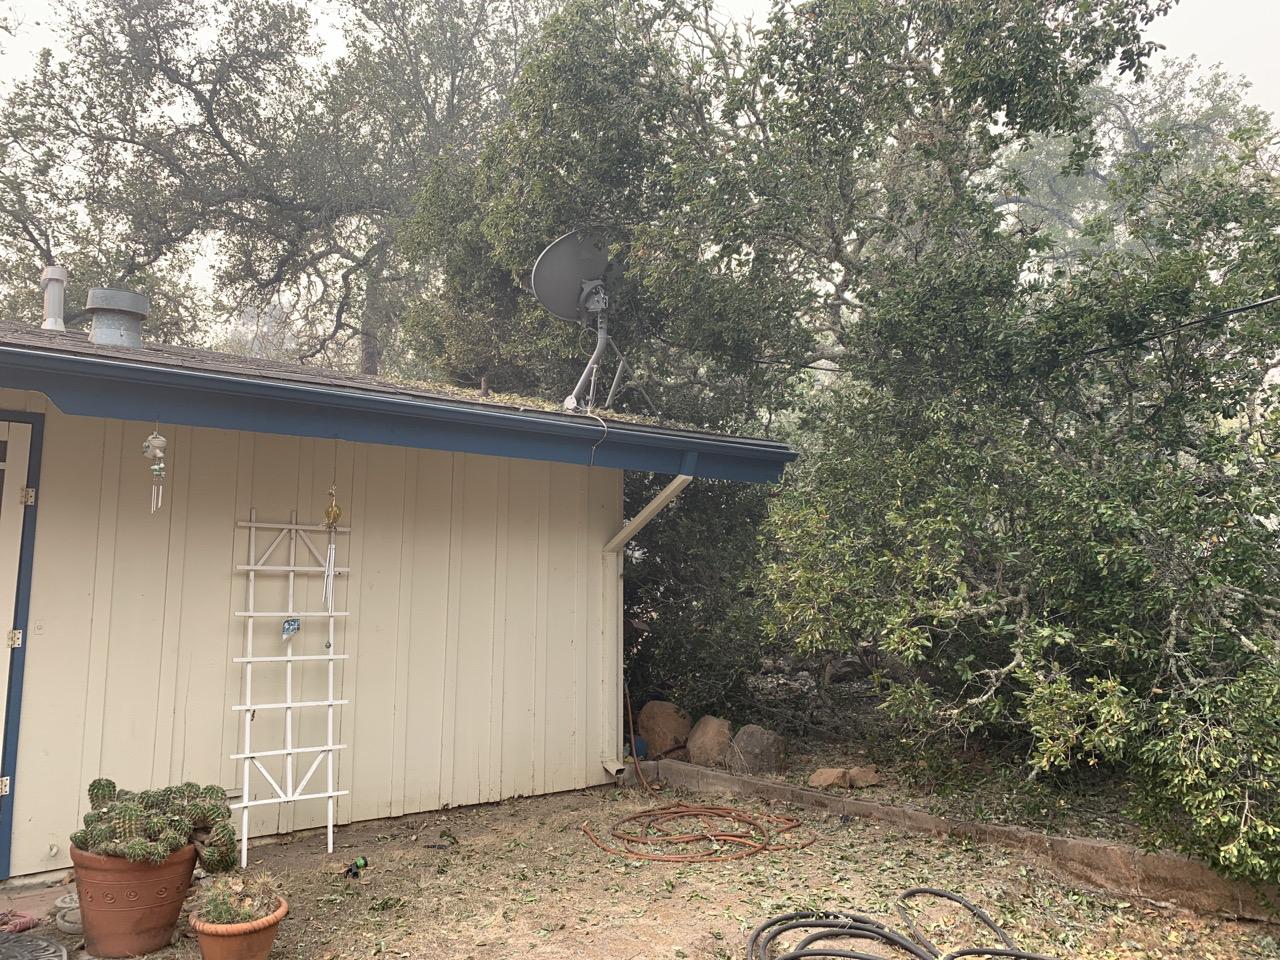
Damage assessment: affected